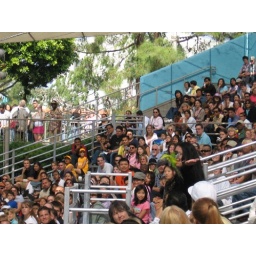
Hollywood animal actors - see bird in audience